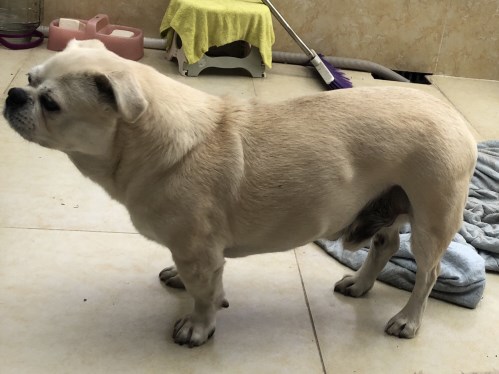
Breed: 3336-n000121-chinese_rural_dog